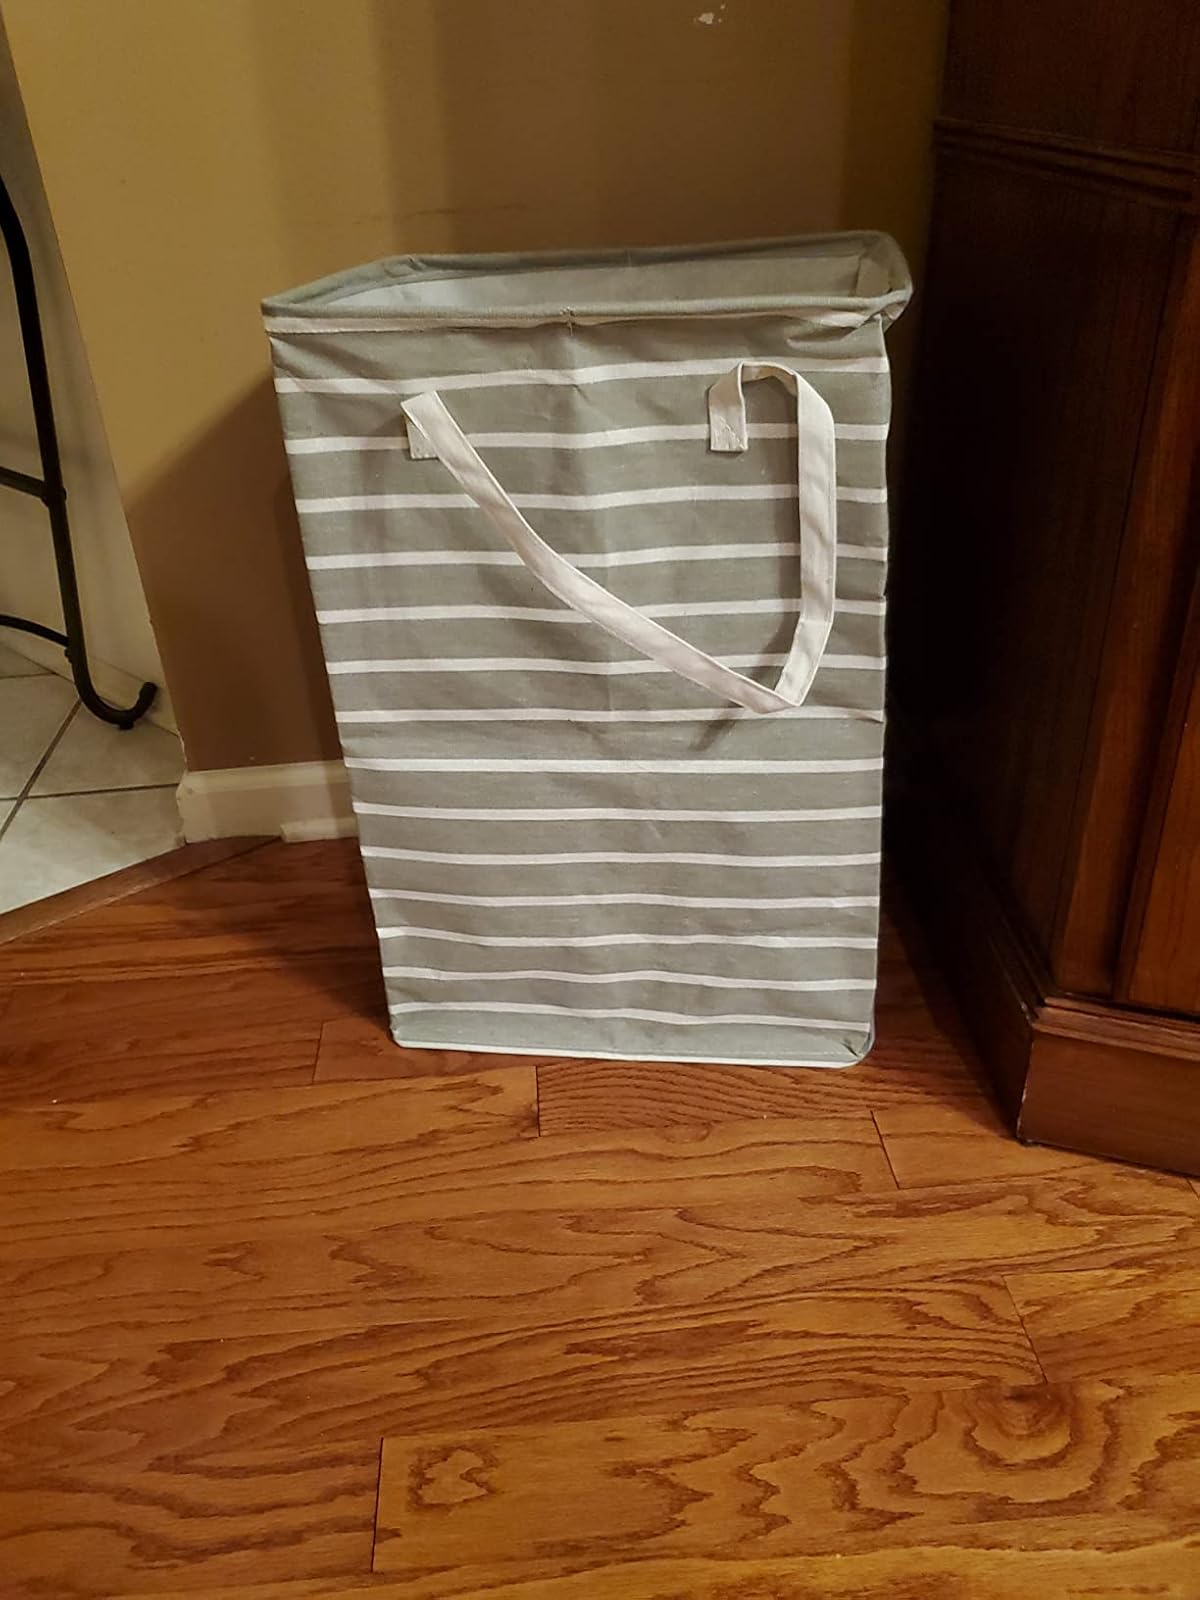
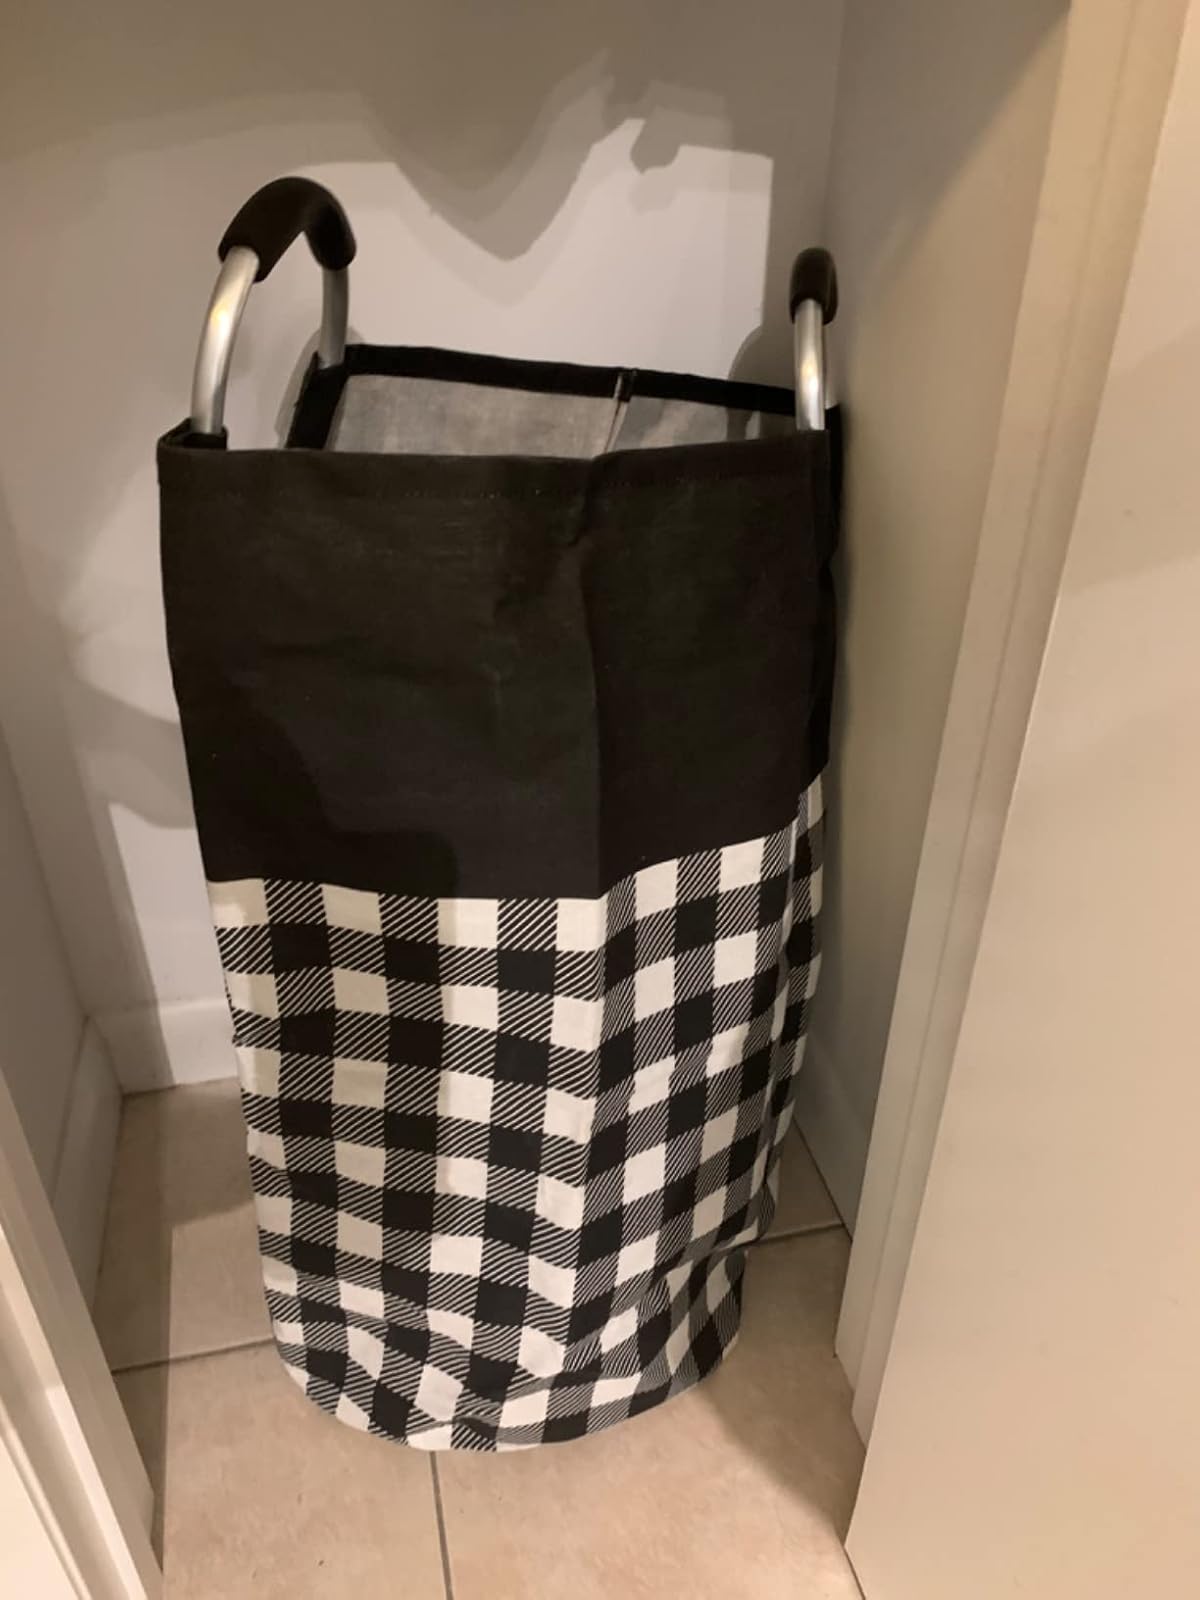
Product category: items_hamper
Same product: no